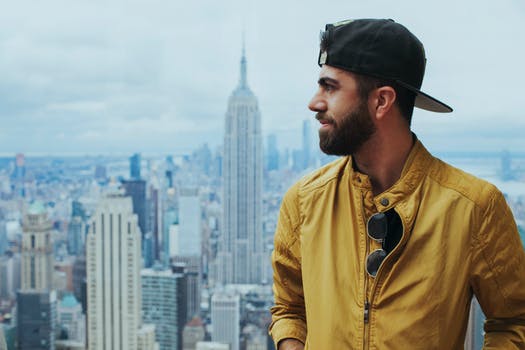
Label: No Watermark